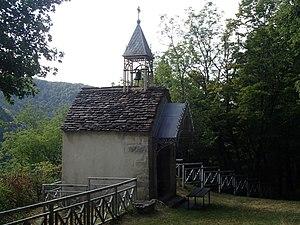
photo prise en 2020
Clerval est une ancienne commune française située dans le département du Doubs en région Bourgogne-Franche-Comté.